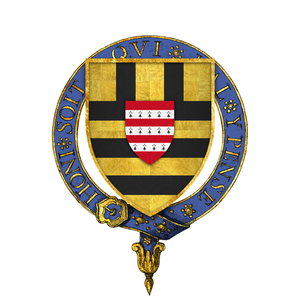
Simon de Burley, tint les fonctions de Gouverneur des Cinq-Ports et connétable du château de Douvres entre 1384 et 1388, et fut chevalier de la Jarretière.